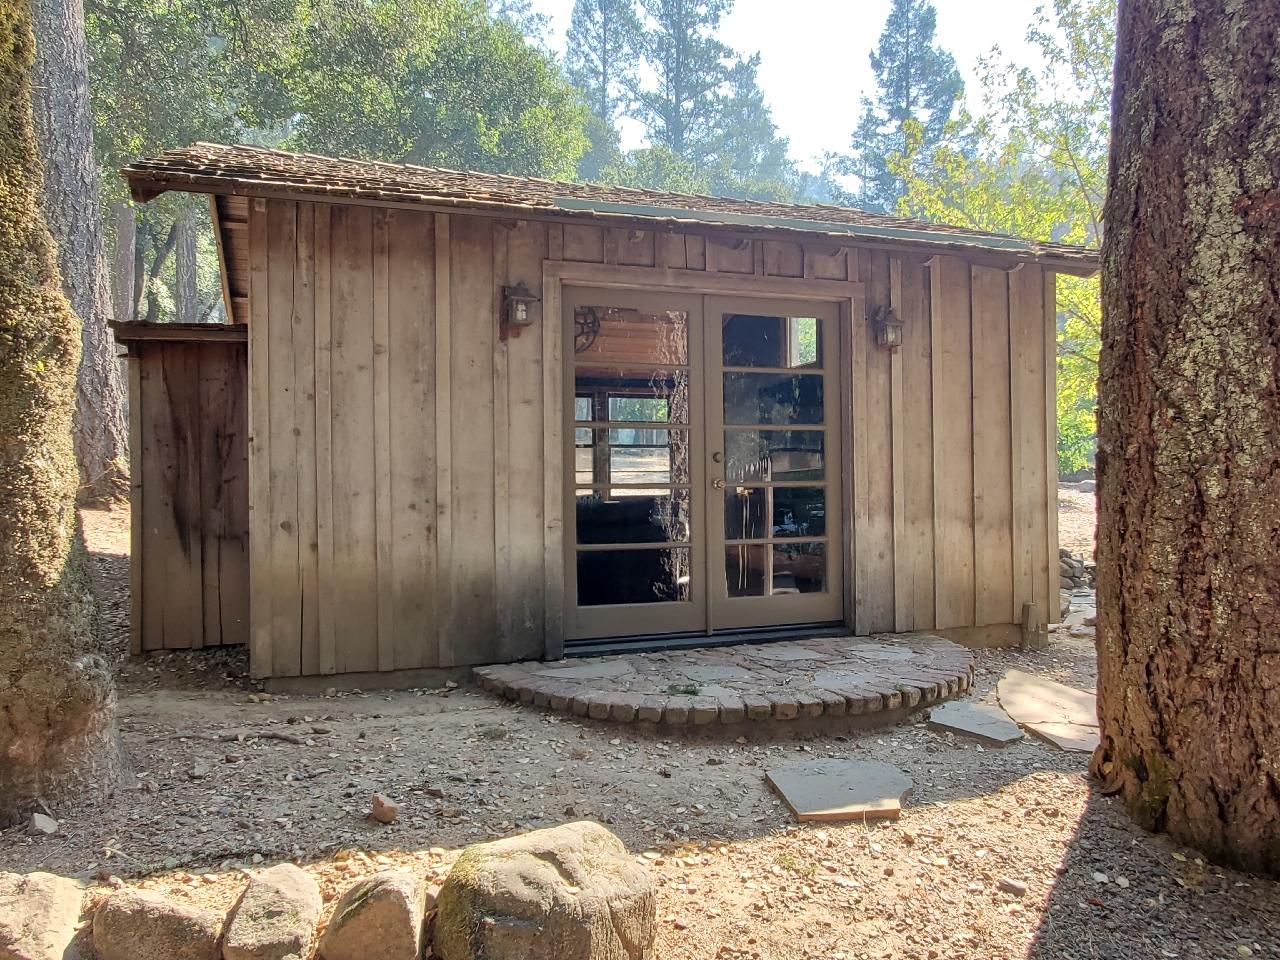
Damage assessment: no_damage